Cains River

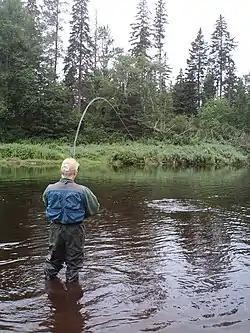
Fishing at Cains river

The Cains River is a river in New Brunswick, Canada. It is 113 kilometres long.